LANta

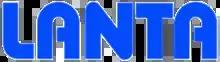
The LANTa logo used from 2007 until 2012

On October 21, 2001, LANTa began offering Sunday bus service to further increase access to public transit. The service is funded through revenues from the farebox, a grant from the Pennsylvania Lottery program with revenue generated by rides taken on the system by seniors 65 and older, grants from Lehigh and Northampton counties, the Pennsylvania Department of Transportation, and the Federal Transit Administration. Combined these grants pay approximately 60% of the cost of operation; the remaining funds come through the lottery program and passenger fares.